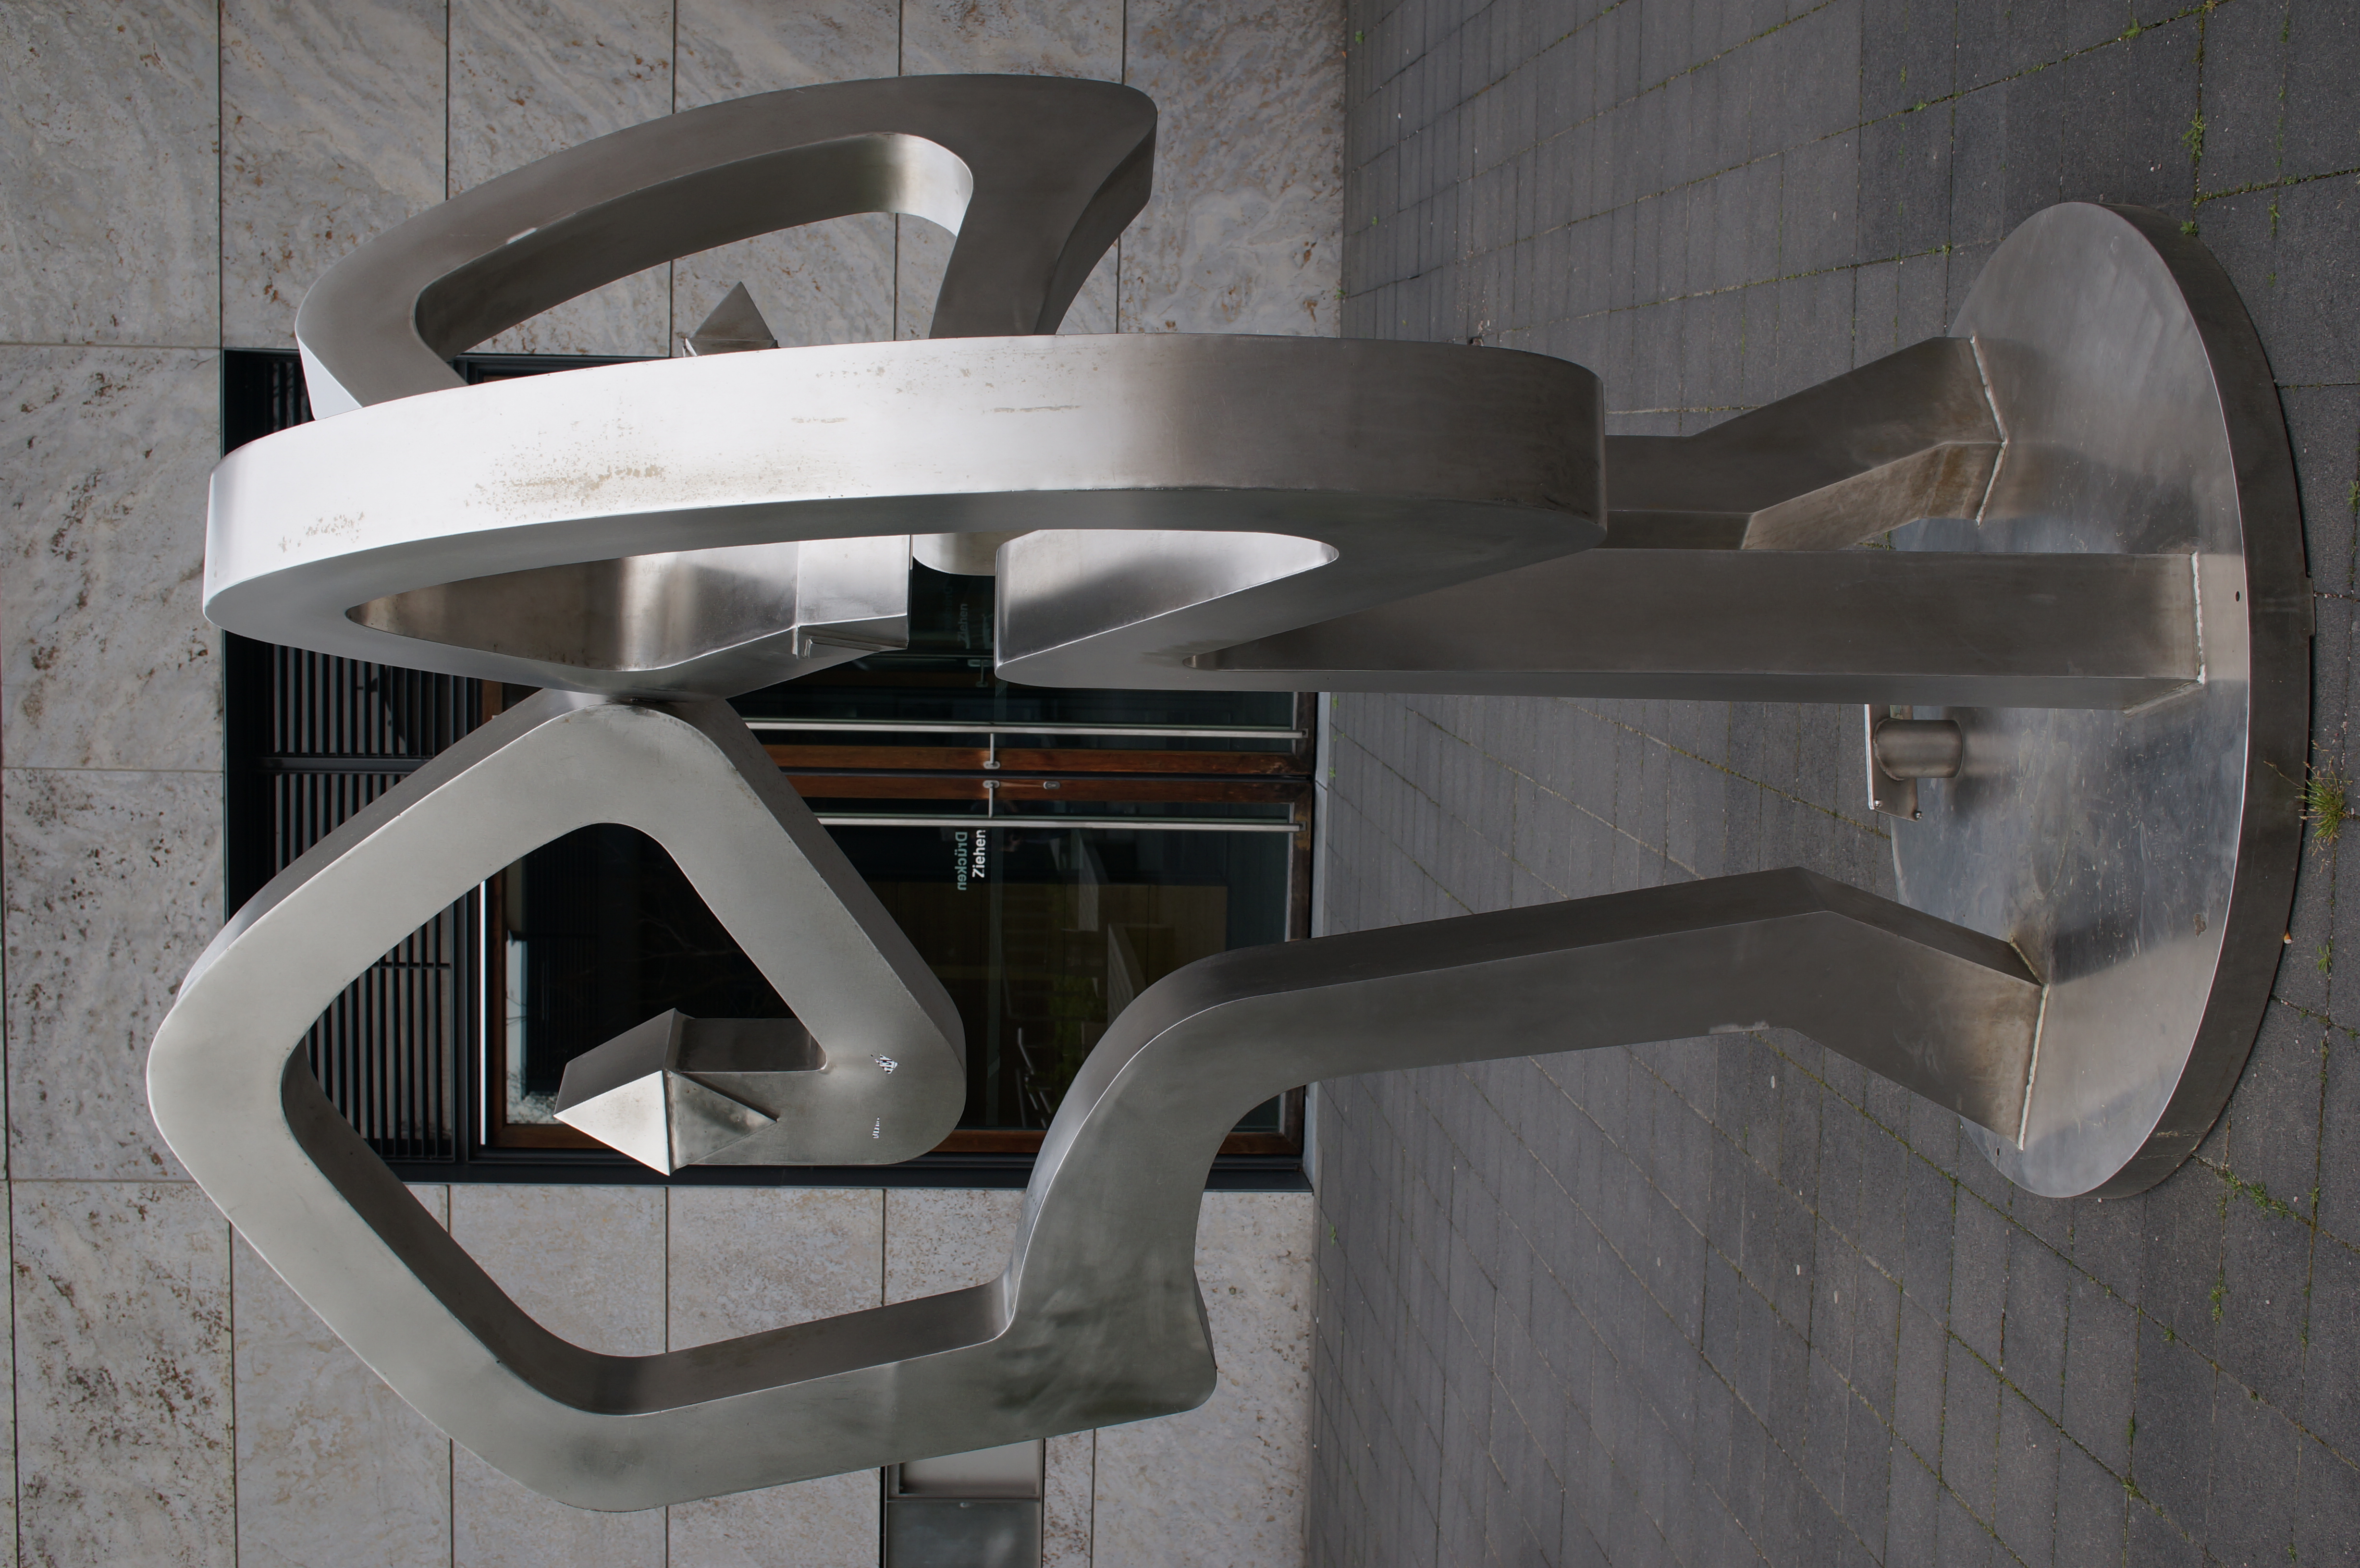
wheel, monument, statue, arch, metal, 2015, sculpture, art, tap, germany, deutschland, sony, sigma, iron, nex, nex6, lenstagged, steffenzahn, 30mm, sigma30mm28exdn, sigma30mmf28, sigma30mmf28dn, sigma30mm, thuringia, weimar